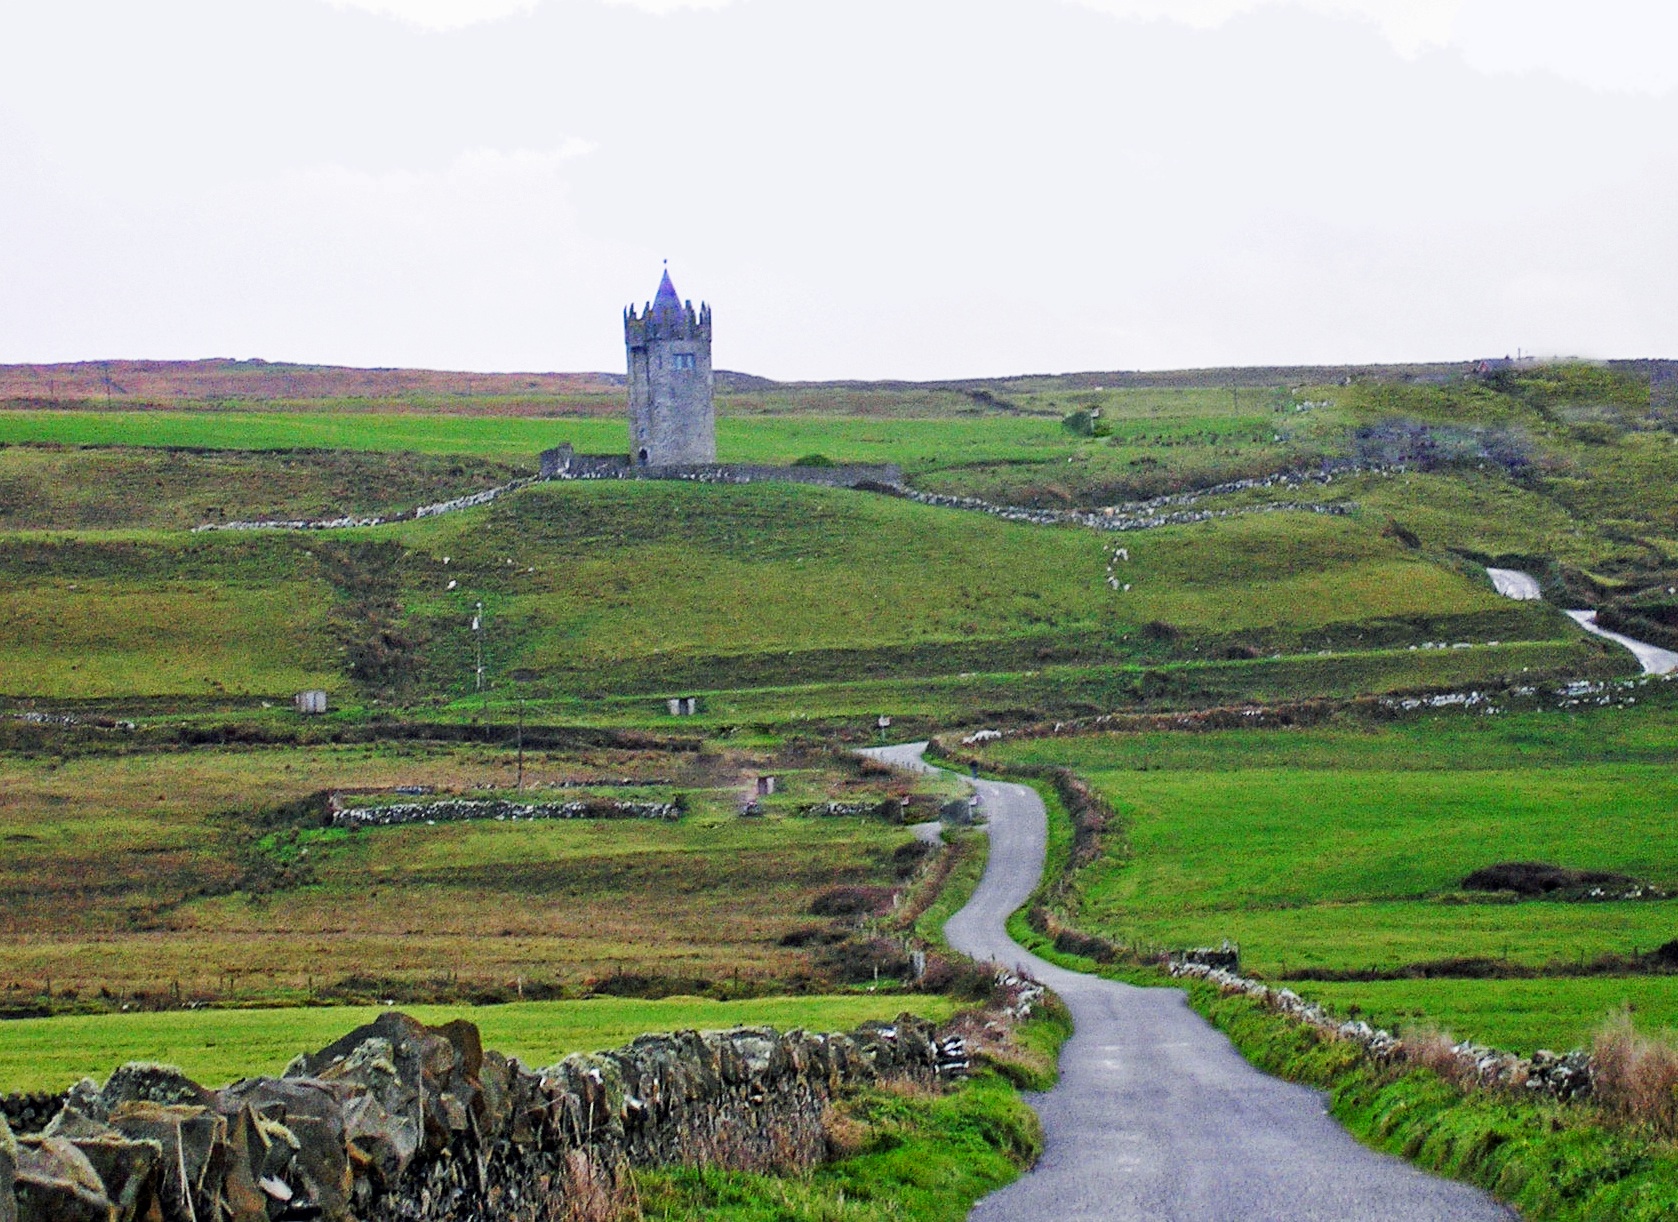
landscape, coast, marsh, field, farm, meadow, prairie, hill, tower, pasture, agriculture, highland, waterway, plain, polder, grassland, wetland, plateau, ecosystem, rural area, paddy field, aerial photography, geographical feature